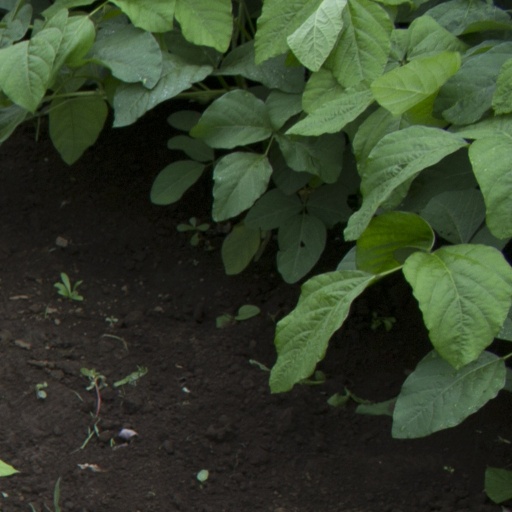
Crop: soybean